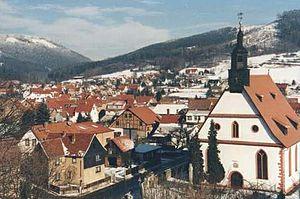
Floh-Seligenthal est une commune allemande de l'arrondissement de Schmalkalden-Meiningen, Land de Thuringe.